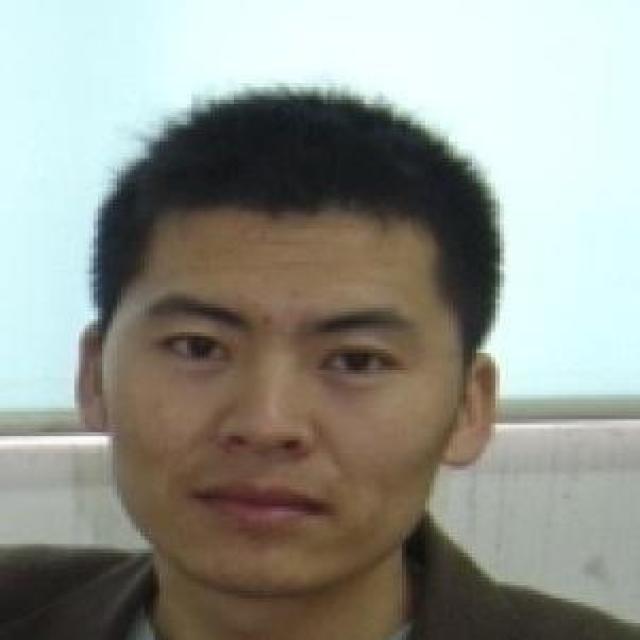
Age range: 21-44